The Lawnmower Man (video game)

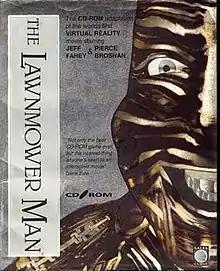
CD-ROM cover art

The Lawnmower Man is a video game based on the 1992 film of the same name. The game was published in Japan by Coconuts Japan (ココナッツジャパンエンターテイメント) under the title .